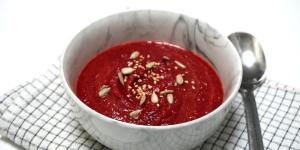
salmorejo de remolacha y manzana